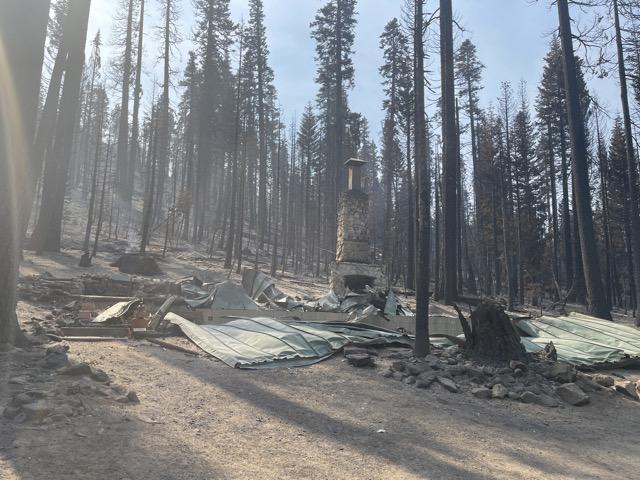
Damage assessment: destroyed